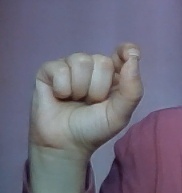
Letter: fa